Vacations in Majorca

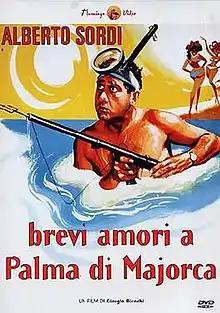

Vacations in Majorca is a 1959 Italian comedy film directed by Giorgio Bianchi.